May Maadham

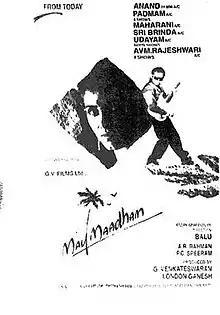
Theatrical release poster

May Maadham is a 1994 Indian Tamil-language romantic musical film directed by Balu and produced by G. Venkateswaran via GV Films. The film stars Vineeth and Sonali Kulkarni, and has music by A. R. Rahman. It is based on the 1953 American film "Roman Holiday". The film was released on 9 September 1994.